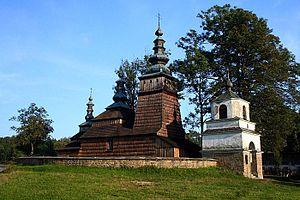
Les Tserkvas en bois de la région des Carpates en Pologne et en Ukraine désignent un ensemble de 16 églises en bois greco-catholiques ou orthodoxes situées dans le nord des Carpates, correspondant au sud de la Pologne et à l'ouest de l'Ukraine, et inscrites sous ce nom au patrimoine mondial de l'UNESCO en 2013. Elles ont été construites ou reconstruites entre le XVIᵉ et le XIXᵉ siècle. De telles églises en bois, matériau localement abondant, sont en fait typiques de la chaîne des Carpates non seulement en Pologne et Ukraine, mais aussi en Slovaquie et Roumanie, et ont également été inscrites, mais en ordre dispersé, au patrimoine mondial de l'UNESCO, en 1999 en Roumanie, en 2003 en Pologne et en 2008 en Slovaquie.